Berta Bojetu

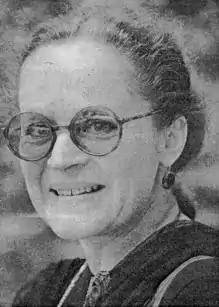

Berta Bojetu (also Berta Bojetu Boeta; 7 February 1946 – 16 March 1997) was a Slovene writer, poet and actress.